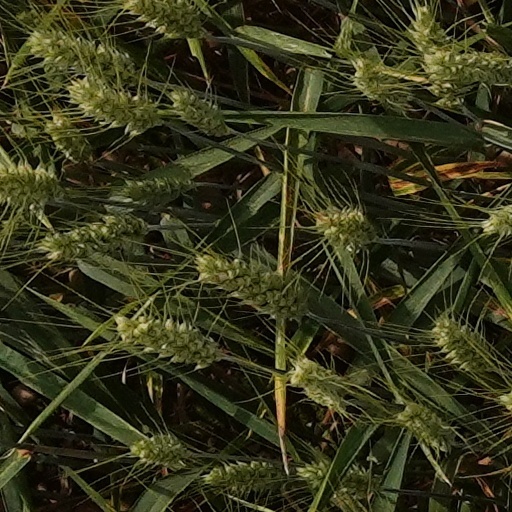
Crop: wheat